Dungeons & Dragons: Shadow over Mystara

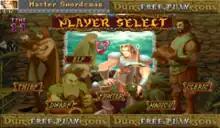
The character select screen

Players, upon completion of their first stage, are prompted to enter a character name. Unlike many games at the time which only allow a person to enter three letters, "Shadow over Mystara" has space for six. The game provides a default name for each of the characters; the default name is also automatically used if the player tries to submit a blank name or use vulgarity.